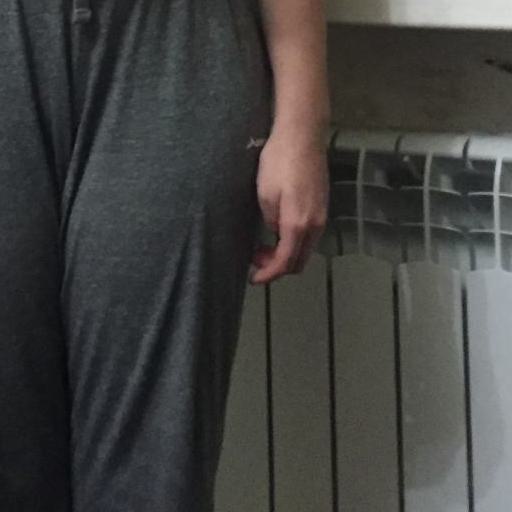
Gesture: no_gesture